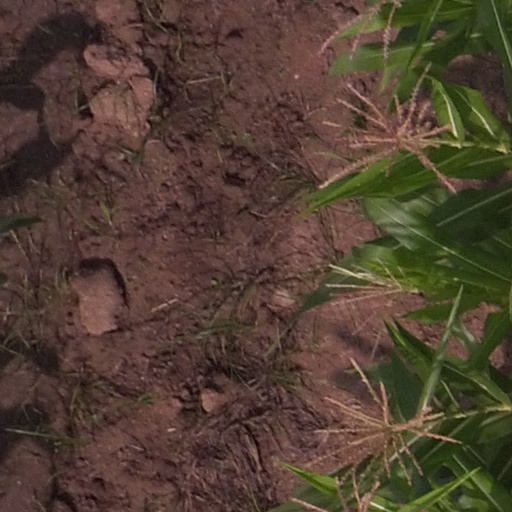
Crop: maize; corn